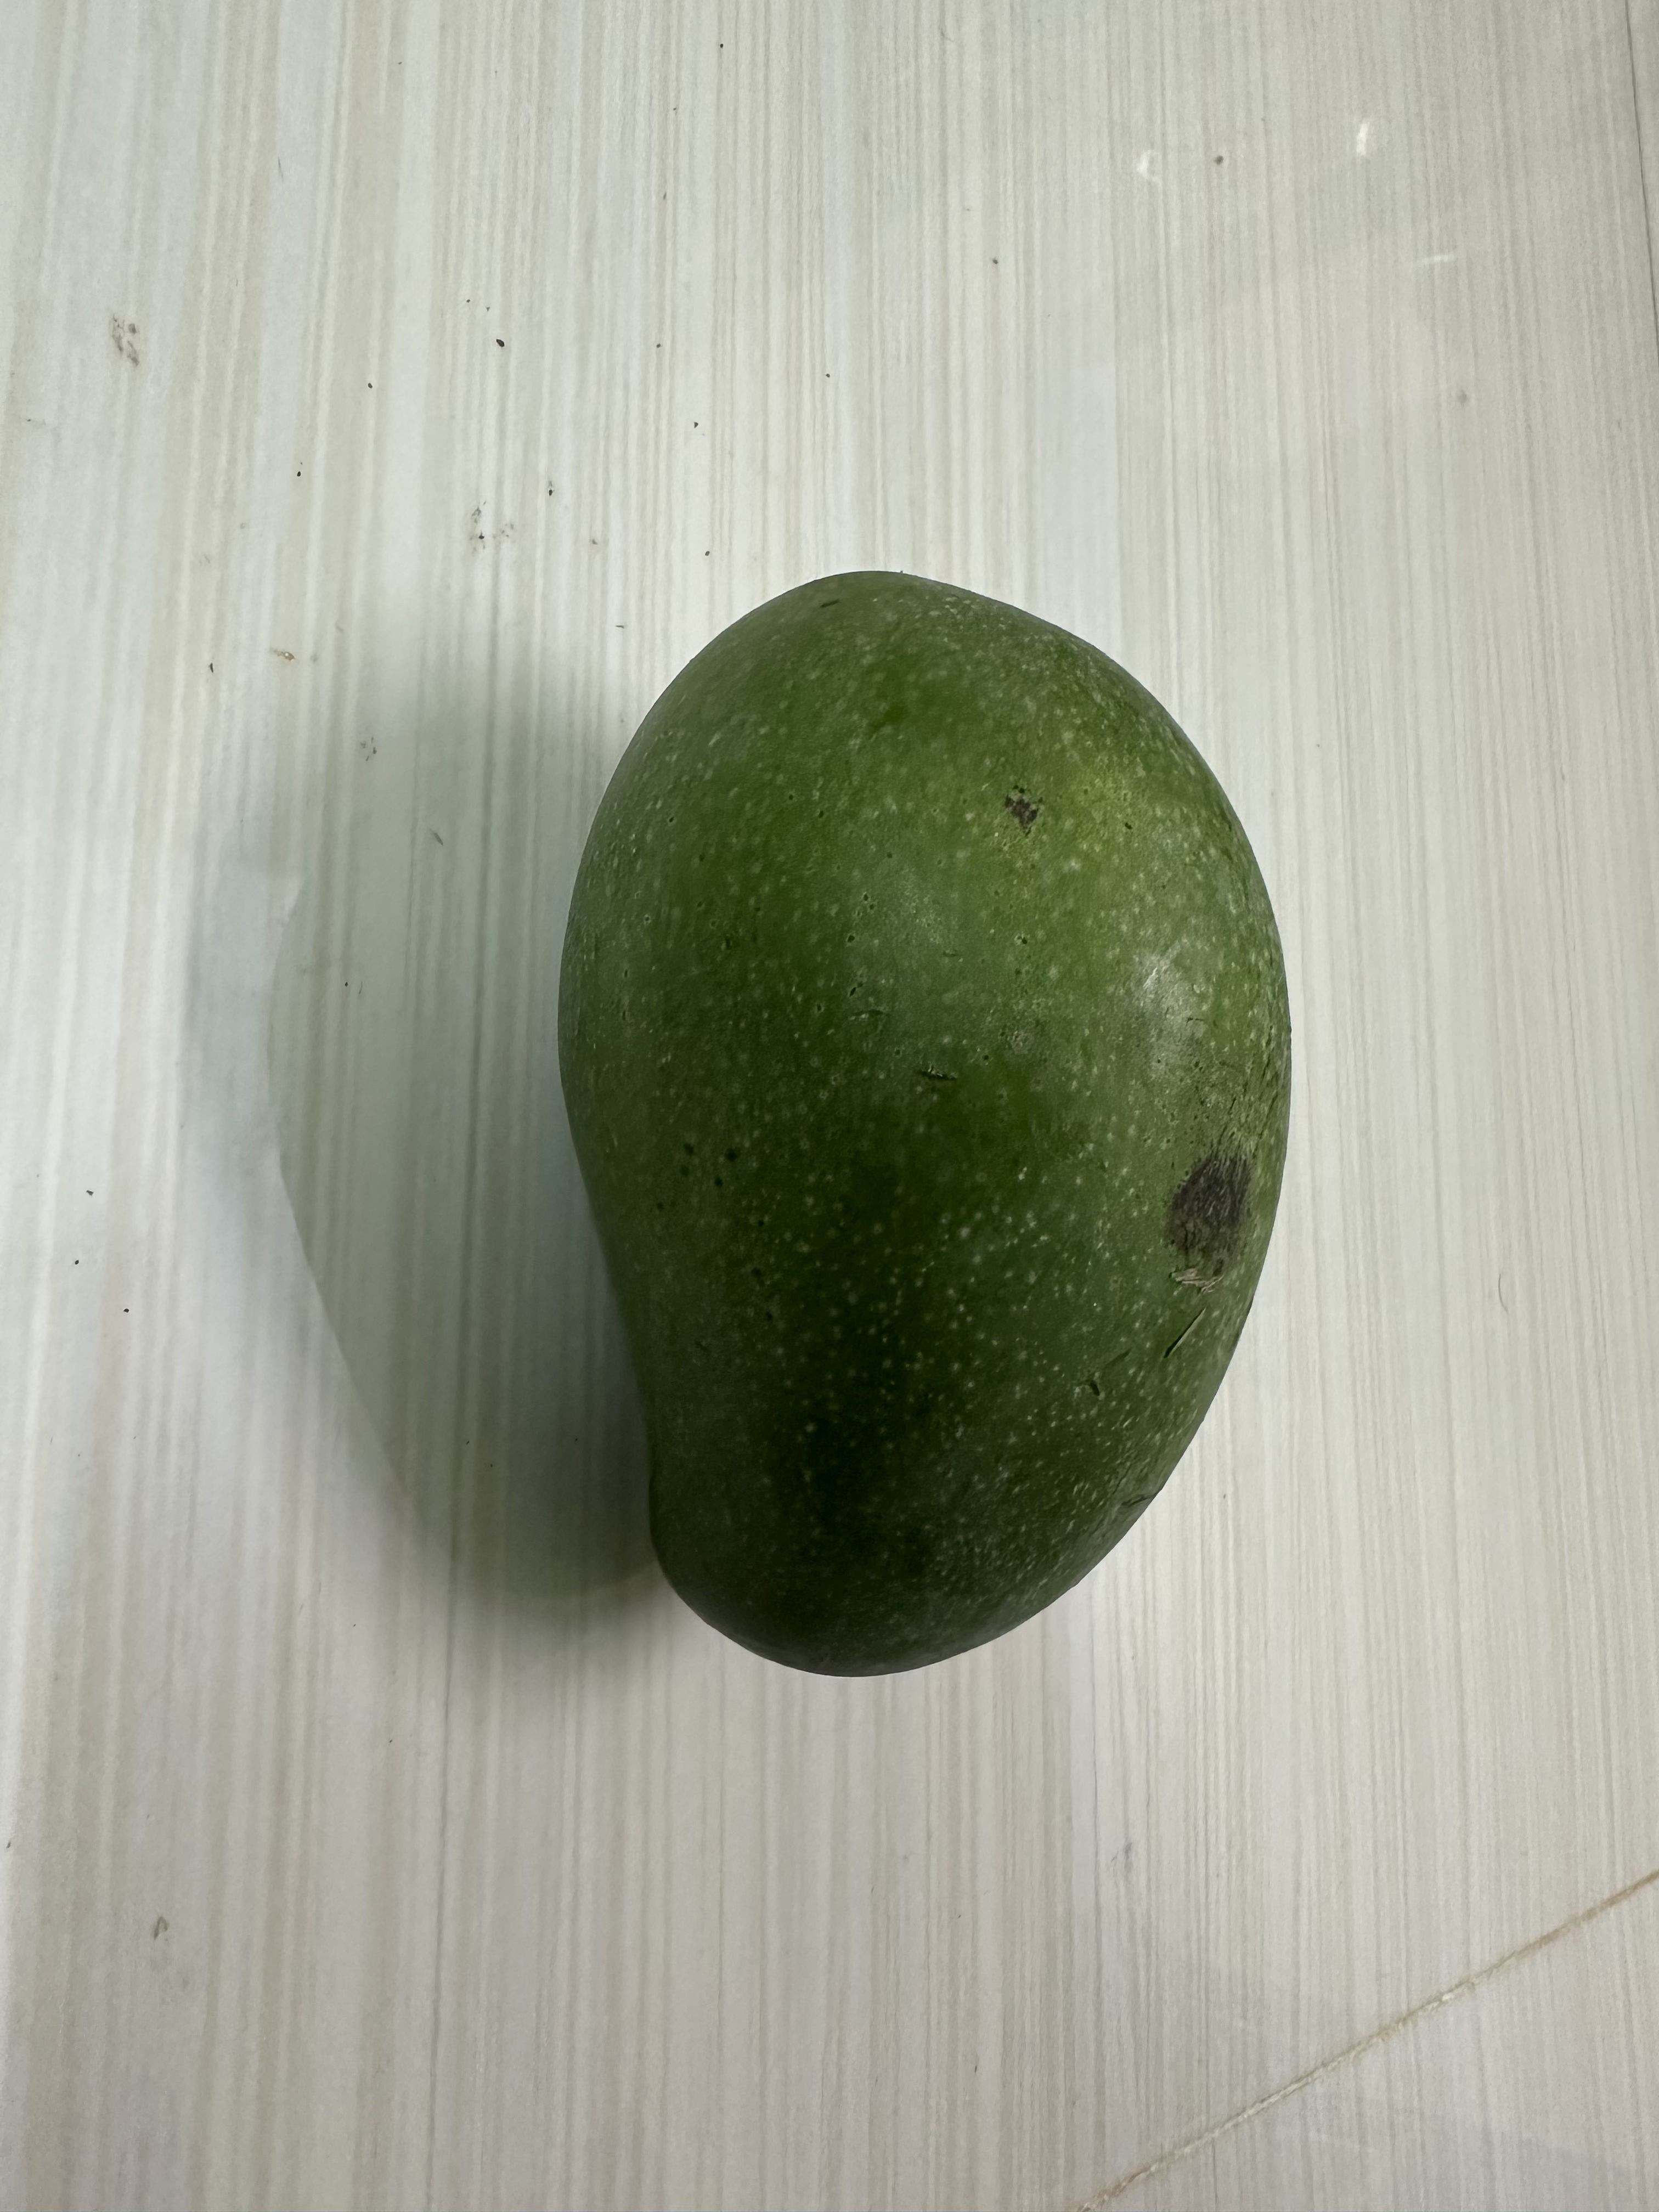
Mango variety: Amrapali